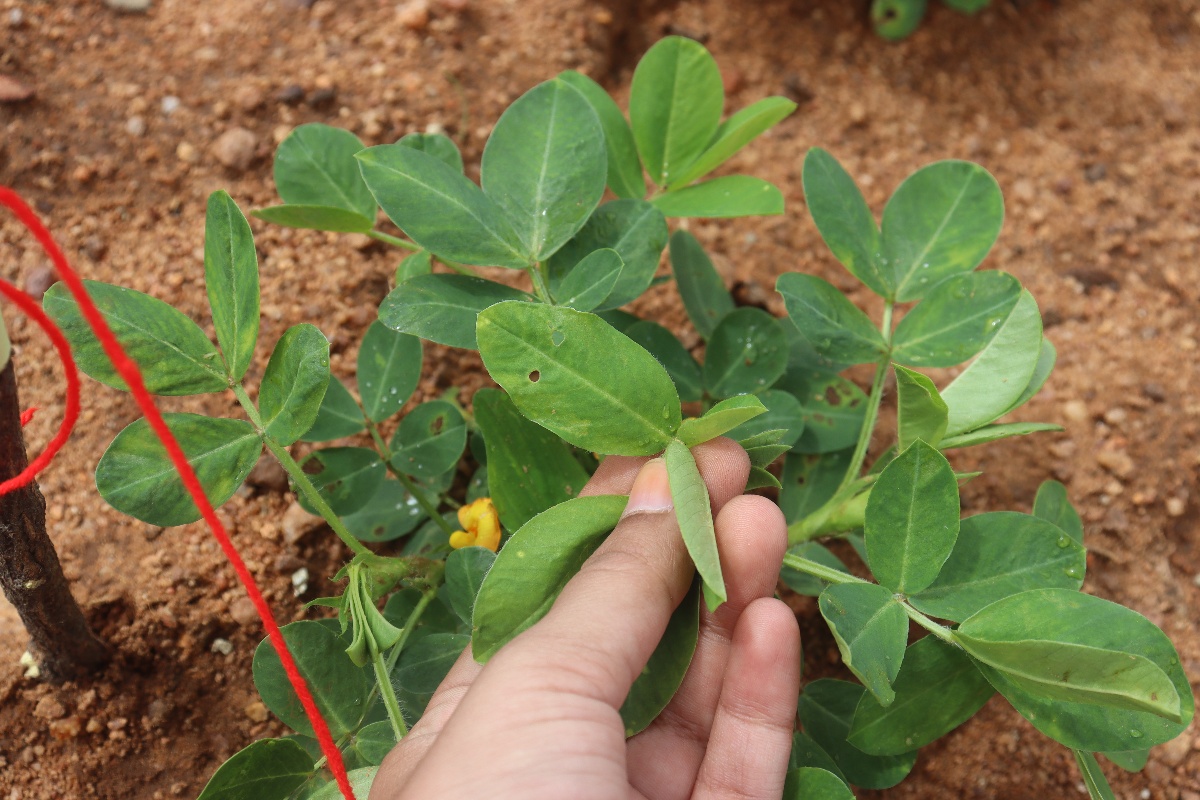
Label: healthy leaf